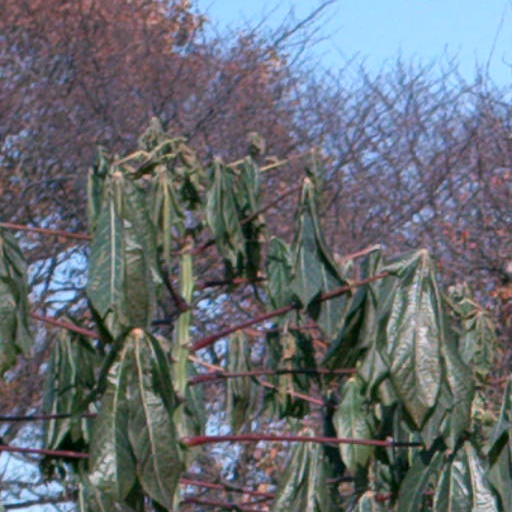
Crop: cassava